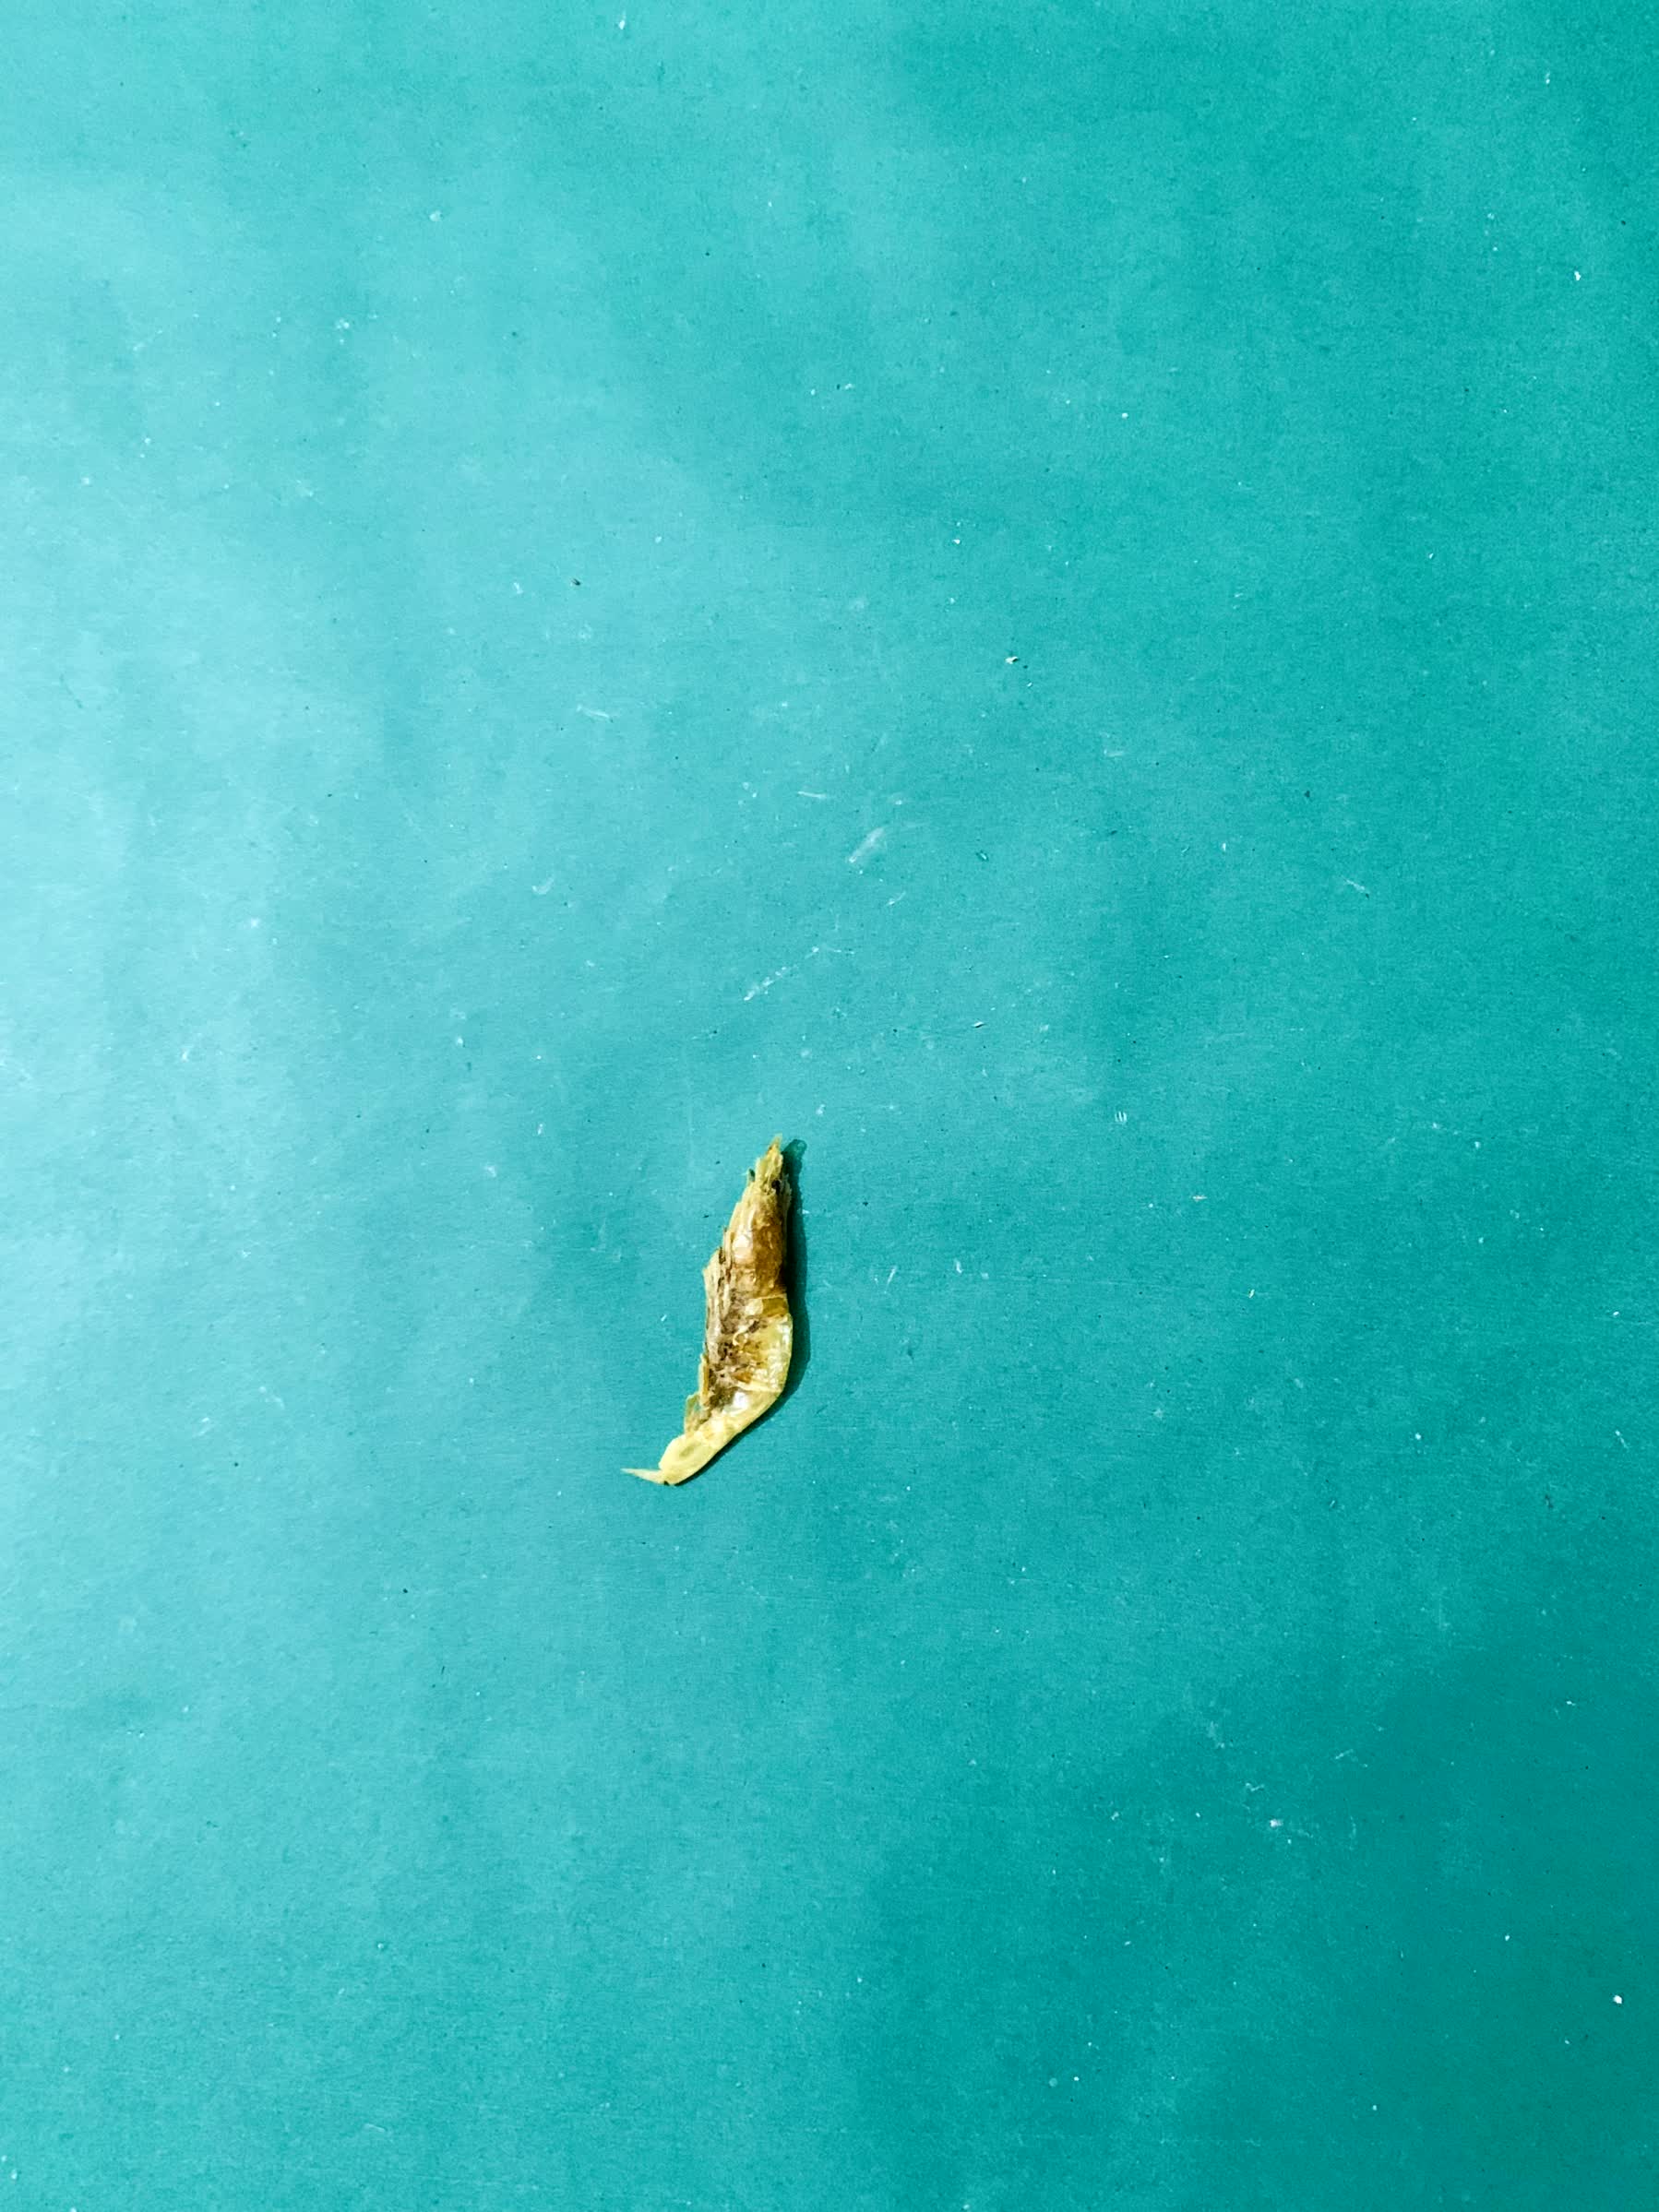
Species: chingri